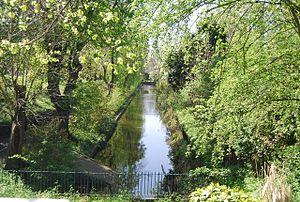
Le canal Croydon s'étendait sur 15 km à partir de Croydon via Forest Hills jusqu'au canal du Grand Surrey à New Cross dans le Sud de Londres en Angleterre. Il a été ouvert en 1809 et fermé en 1836. Il s'agit du premier canal à être abandonné par une loi du Parlement.